Passage of Martin Luther King Jr. Day

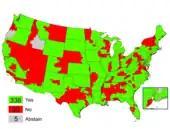
United States House of Representatives vote on the bill

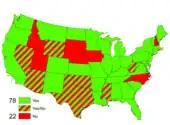
United States Senate vote on the bill

During the 90th Session of Congress following the assassination of Martin Luther King Jr. on April 4, 1968, Senator Edward Brooke and Representatives John Conyers and Charles Samuel Joelson introduced multiple bills that would create a holiday to honor King on either January 15 or April 4, but none of their bills went to a vote.